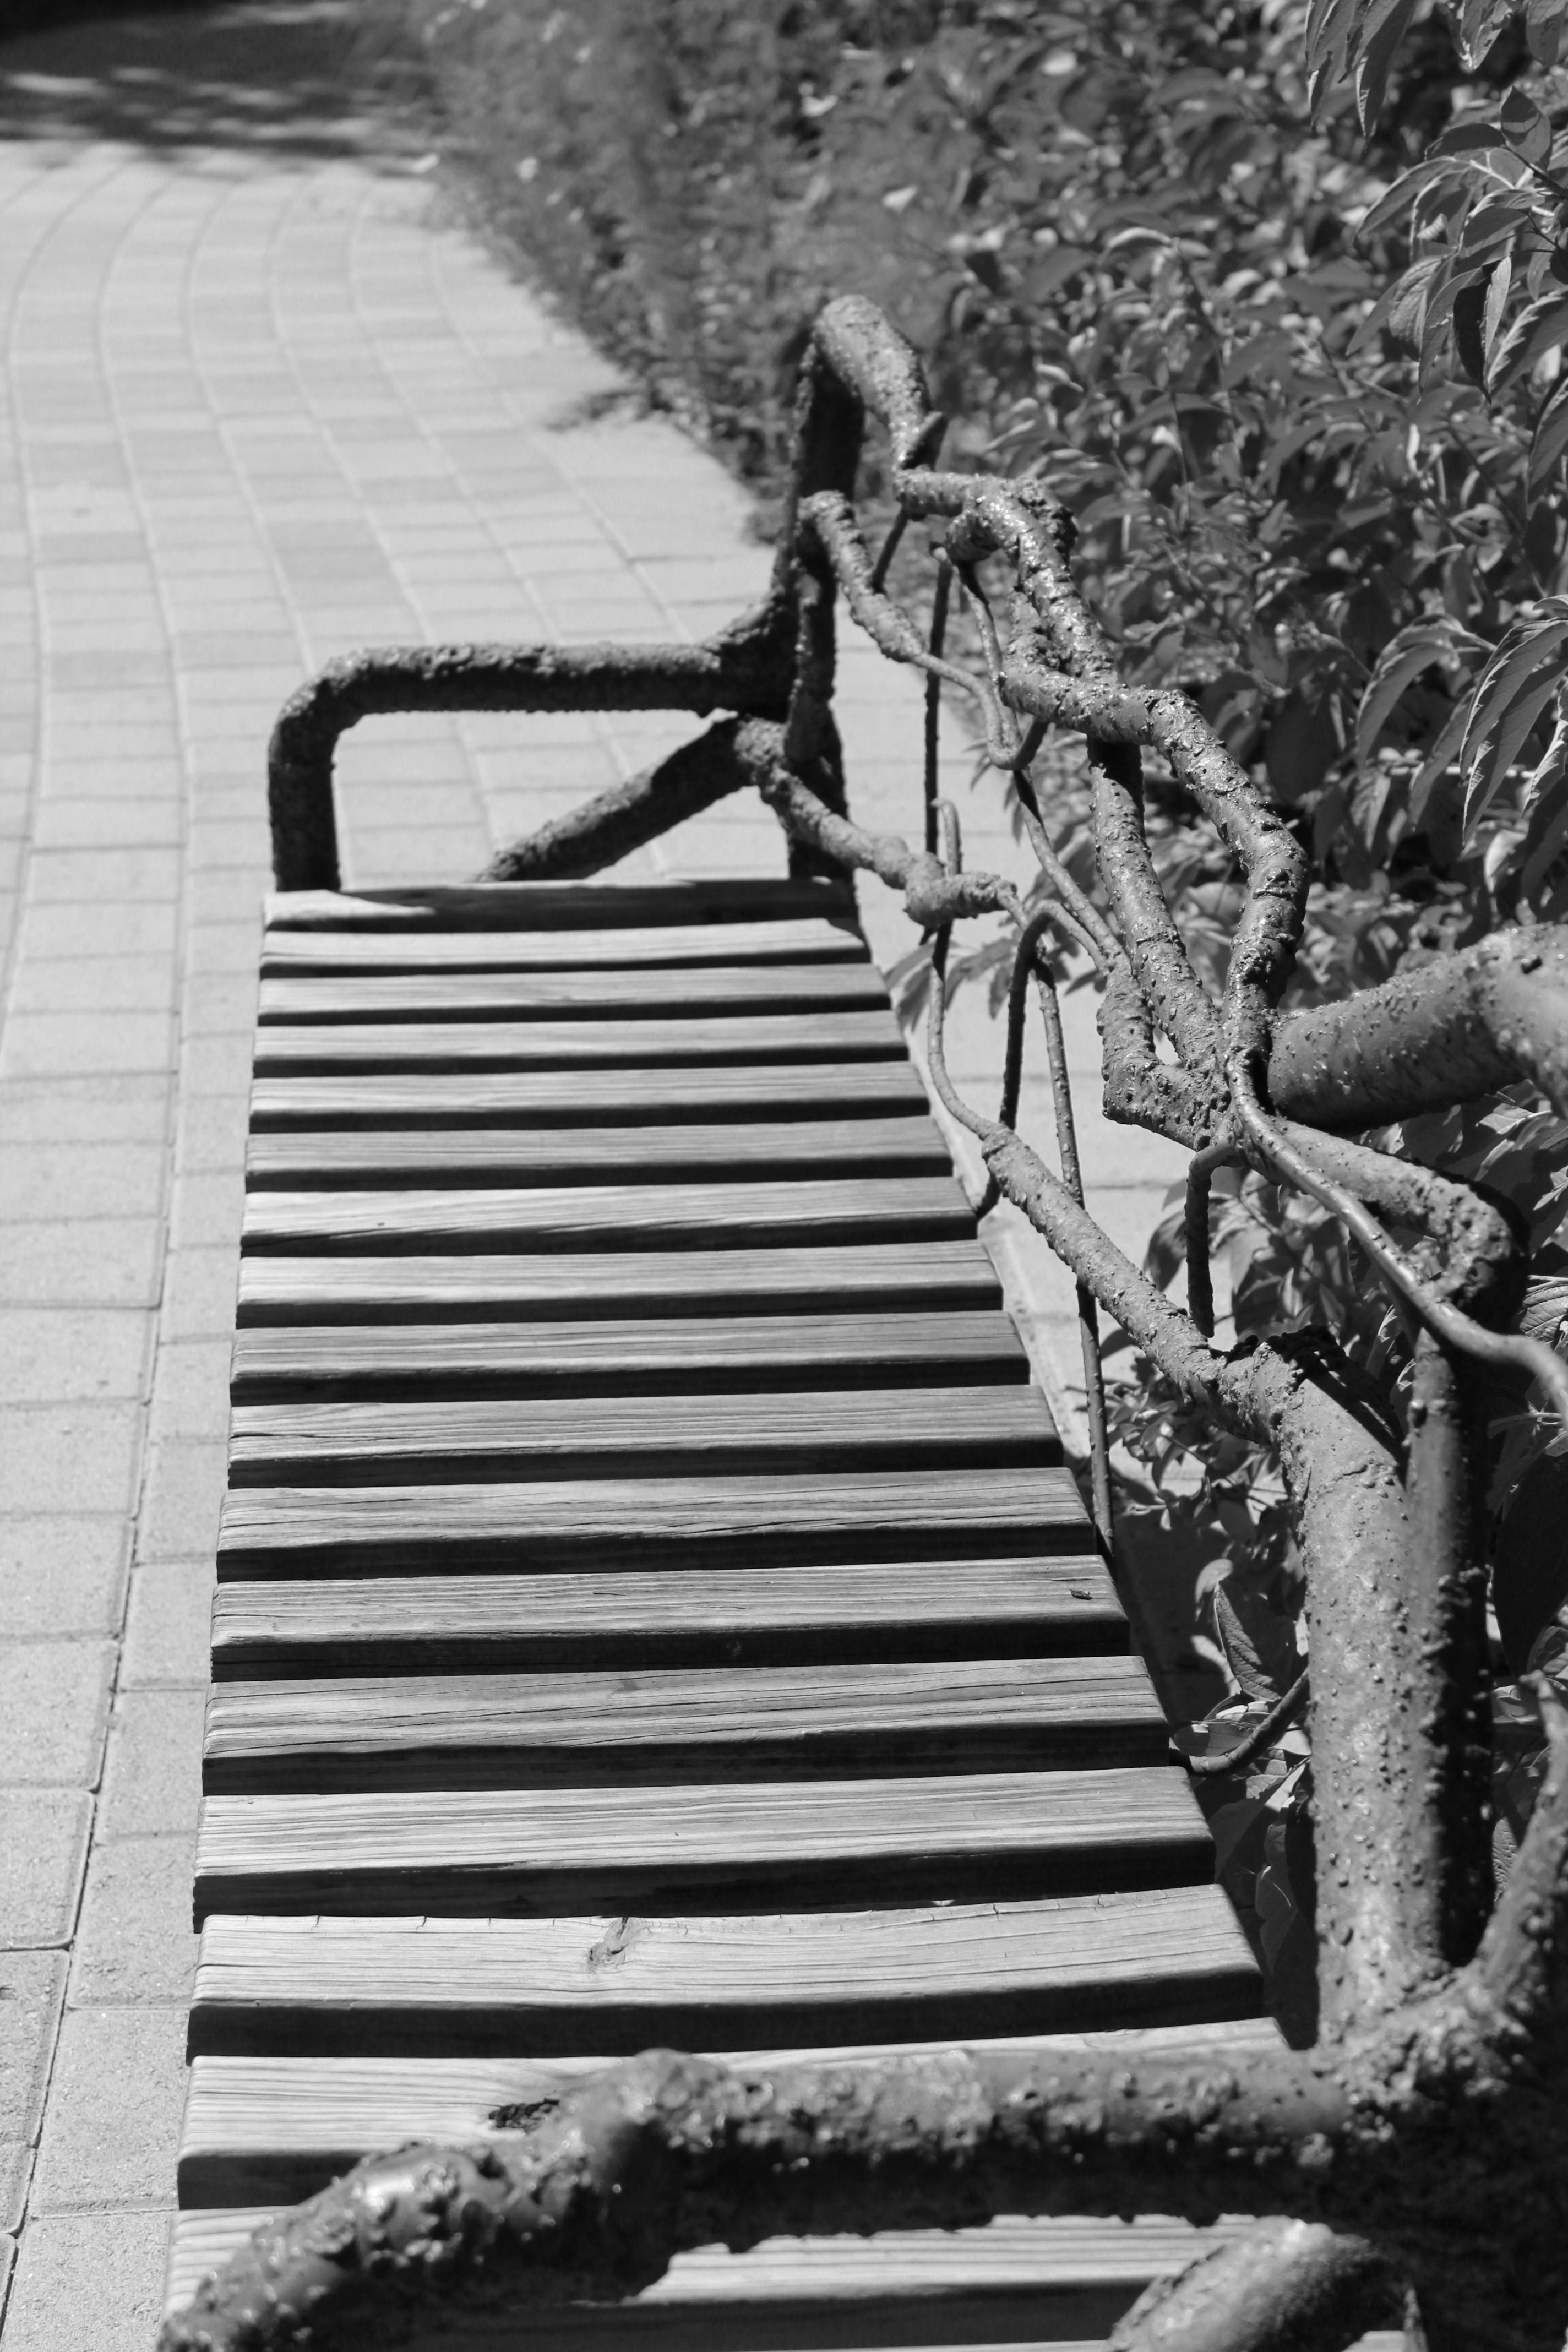
nature, outdoor, black and white, white, bench, photography, summer, relax, tranquil, peaceful, sitting, natural, park, calm, rest, black, garden, monochrome, leisure, park bench, sunny, relaxation, wooden, photograph, walking path, day, botanical garden, resting, shape, monochrome photography, brick path